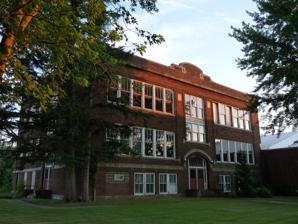
Building: Owen High School
Country: United States of America
Year built: 1921
United States historic place Owen High School U.S. National Register of Historic Places Owen High School Location 101 East Third St., Owen, Wisconsin Coordinates 44°56′51″N 90°33′53″W / 44.94750°N 90.56472°W / 44.94750; -90.56472 ( Owen High School ) Area 7.8 acres (3.2 ha) Built 1921 ( 1921 ) Architect William L. Alban Architectural style Late 19th and Early 20th Century American Movements NRHP reference No. 04000848 Added to NRHP August 11, 2004 Owen High School is located in Owen, Wisconsin . History The school opened in 1921, also hosting the public library and community events for many years. It was designed for students to move from one specialized classroom (e.g. a lab) to another, which was a rather new idea at the time. It was added to the State and the National Register of Historic Places in 2004. References